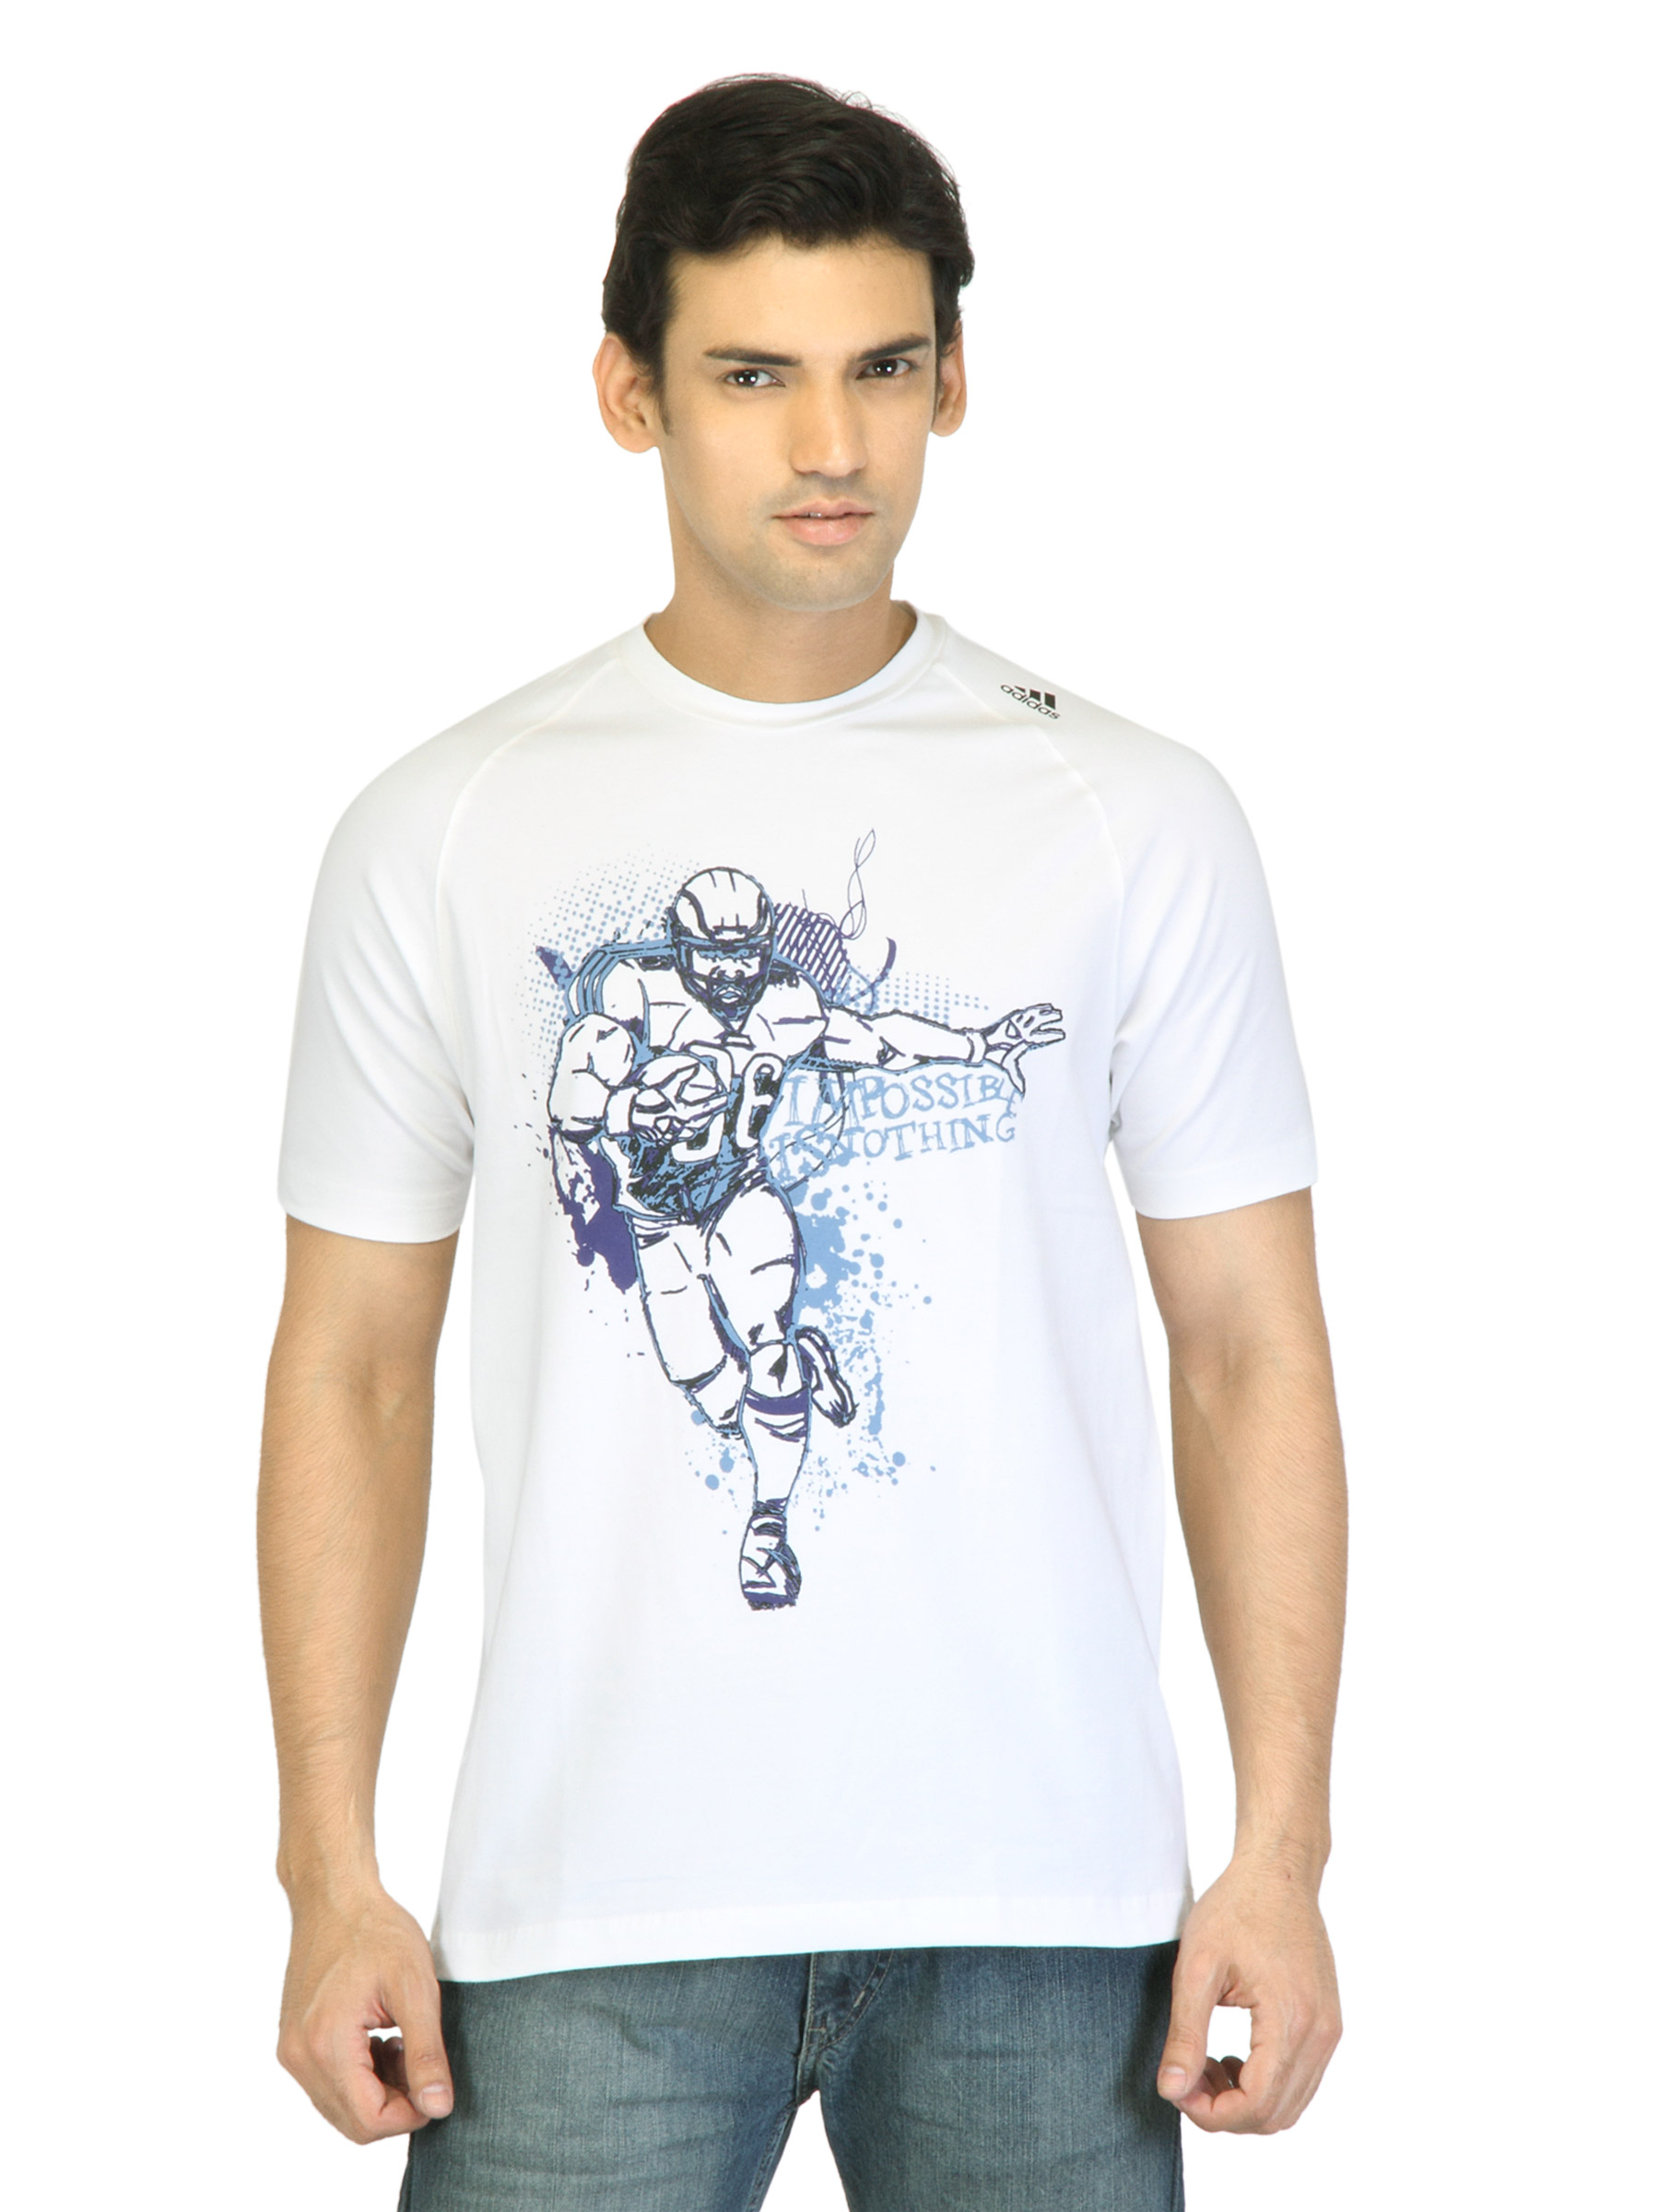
ADIDAS Men Printed White T-shirt
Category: Apparel / Topwear / Tshirts
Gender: Men
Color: White
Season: Fall 2011
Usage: Casual